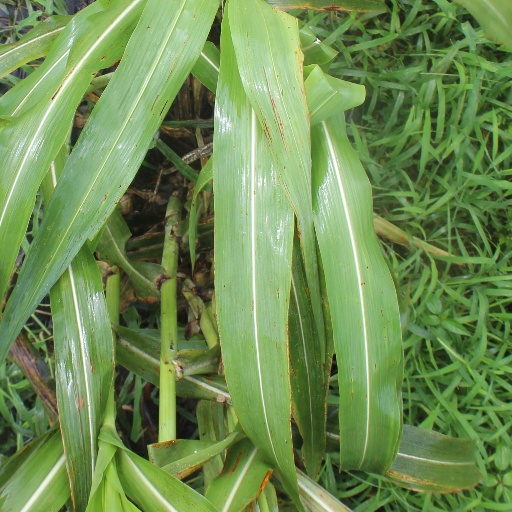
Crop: sorghum